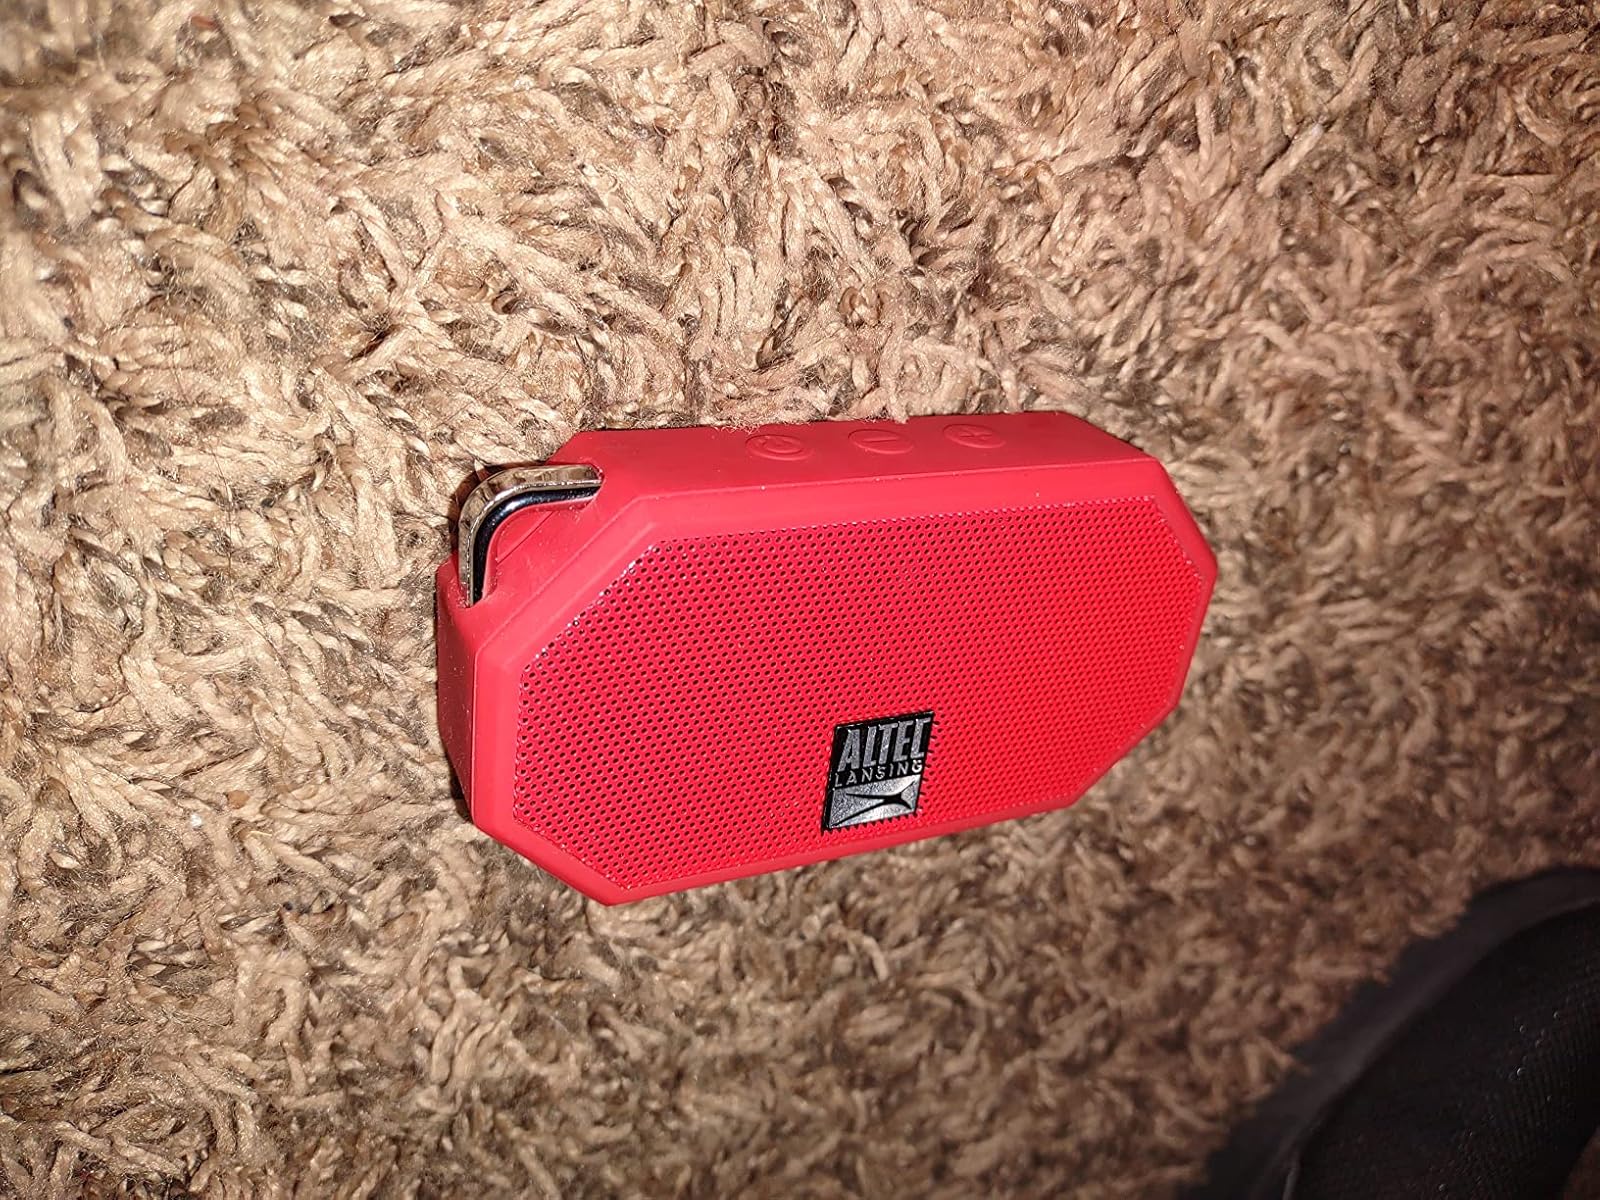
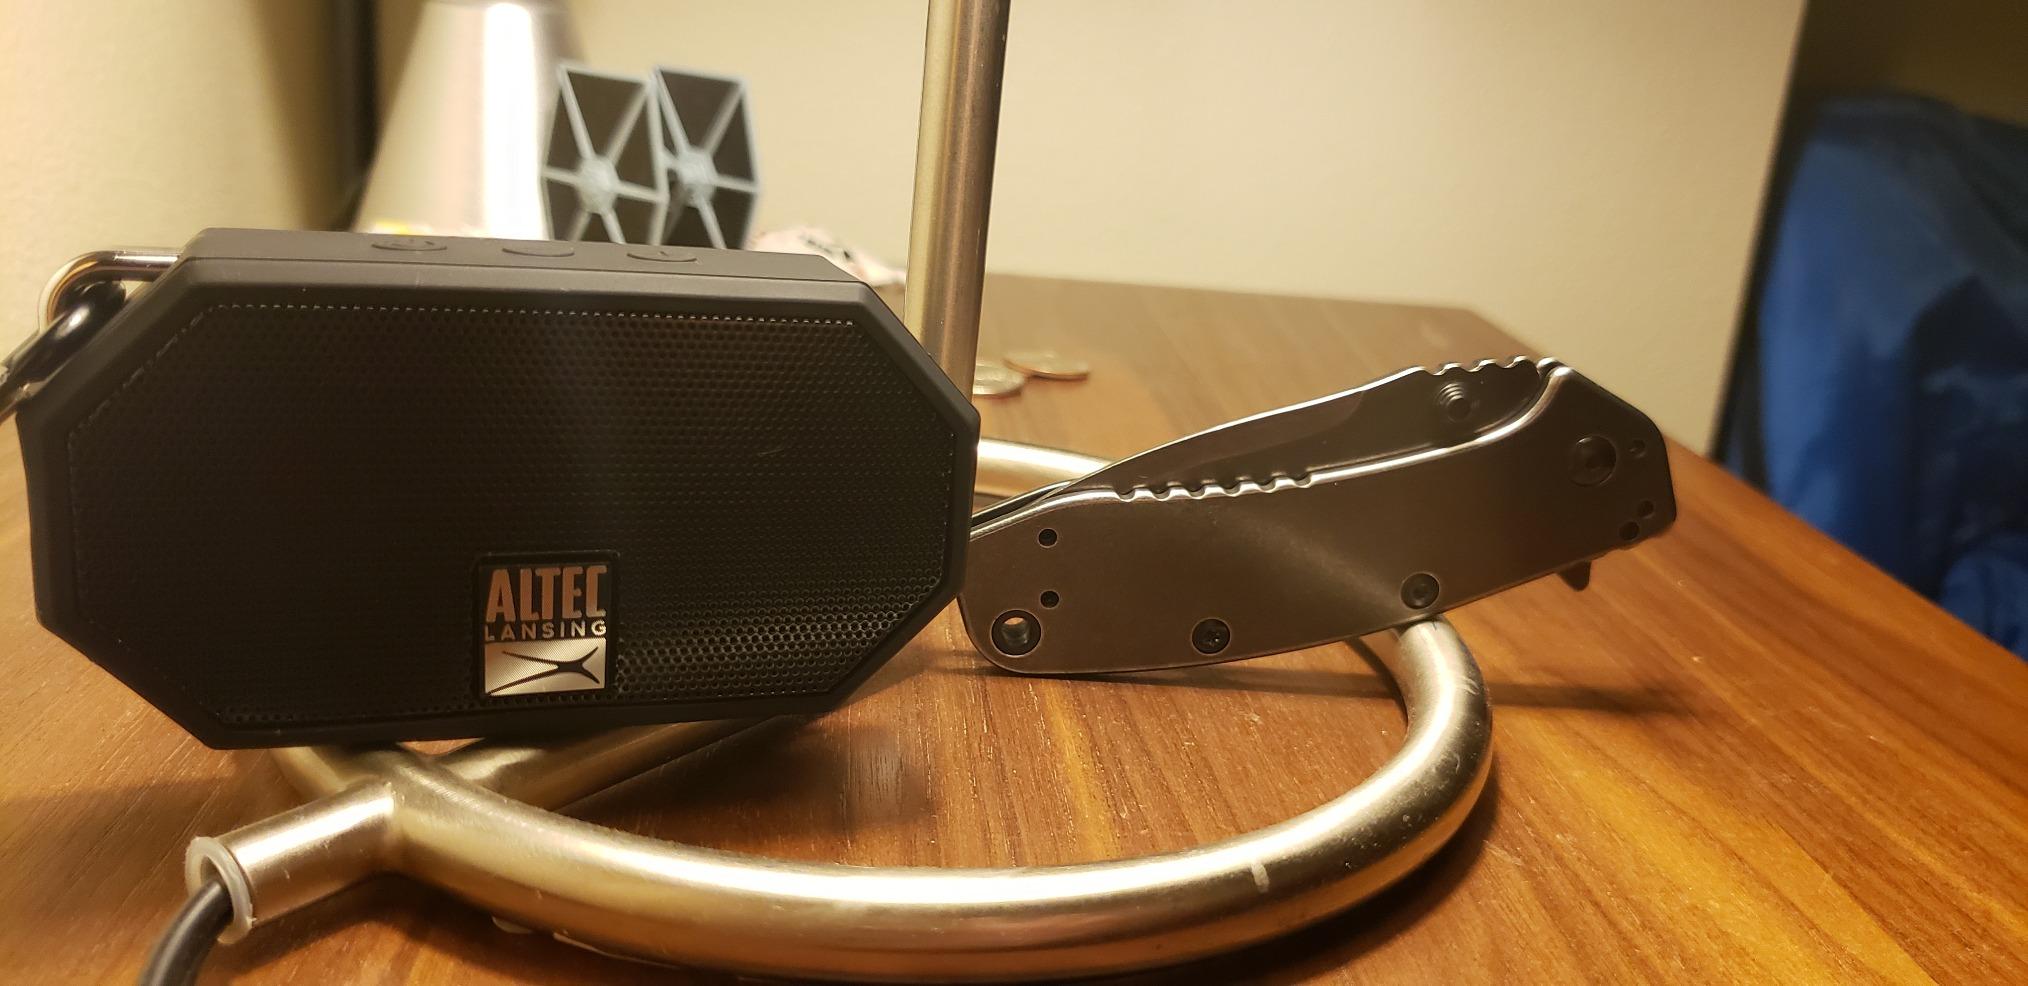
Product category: speaker
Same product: no